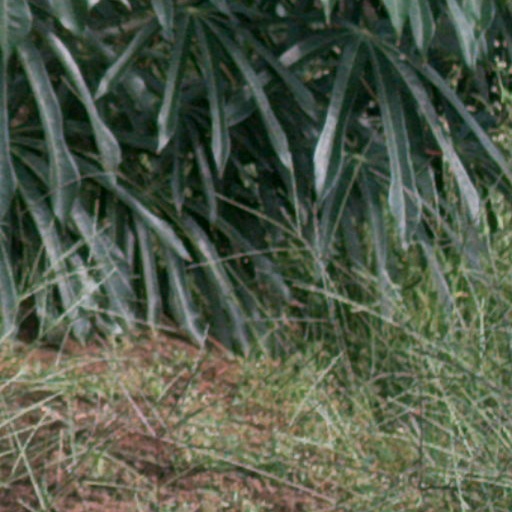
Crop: cassava